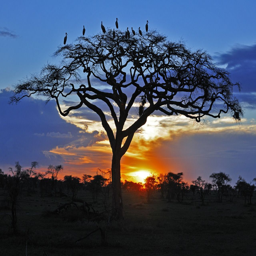
white storks in an acacia tree .